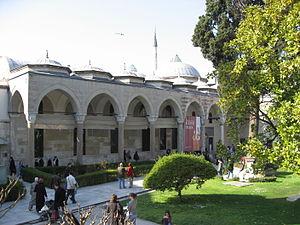
Les Reliques sacrées de l'Islam, dites aussi Reliques Saintes, sont un ensemble d'objets religieux envoyés au Sultan ottoman entre le XVIᵉ et la fin du XIXᵉ siècle.